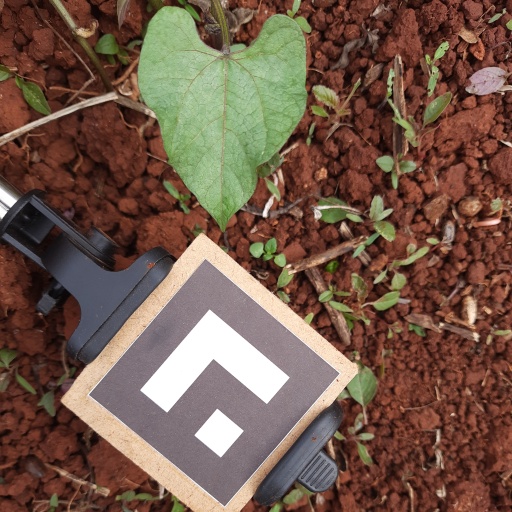
Observations: wavy surface, no eating holes, under cloudy sky